Clair Engle

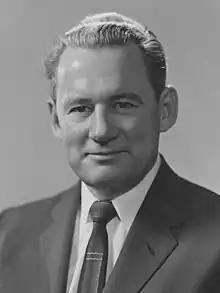

Clair Engle (September 21, 1911July 30, 1964) was an American politician who served as a United States Senator from California from 1959 until his death in 1964. A member of the Democratic Party, he is best remembered for participating in the vote breaking the filibuster of the Civil Rights Act of 1964 in the U.S. Senate while partially paralyzed and unable to speak, shortly before his death from a brain tumor. Engle previously served in the California State Senate from January to August 1943 and in the U.S. House of Representatives from August 1943 until January 1959.